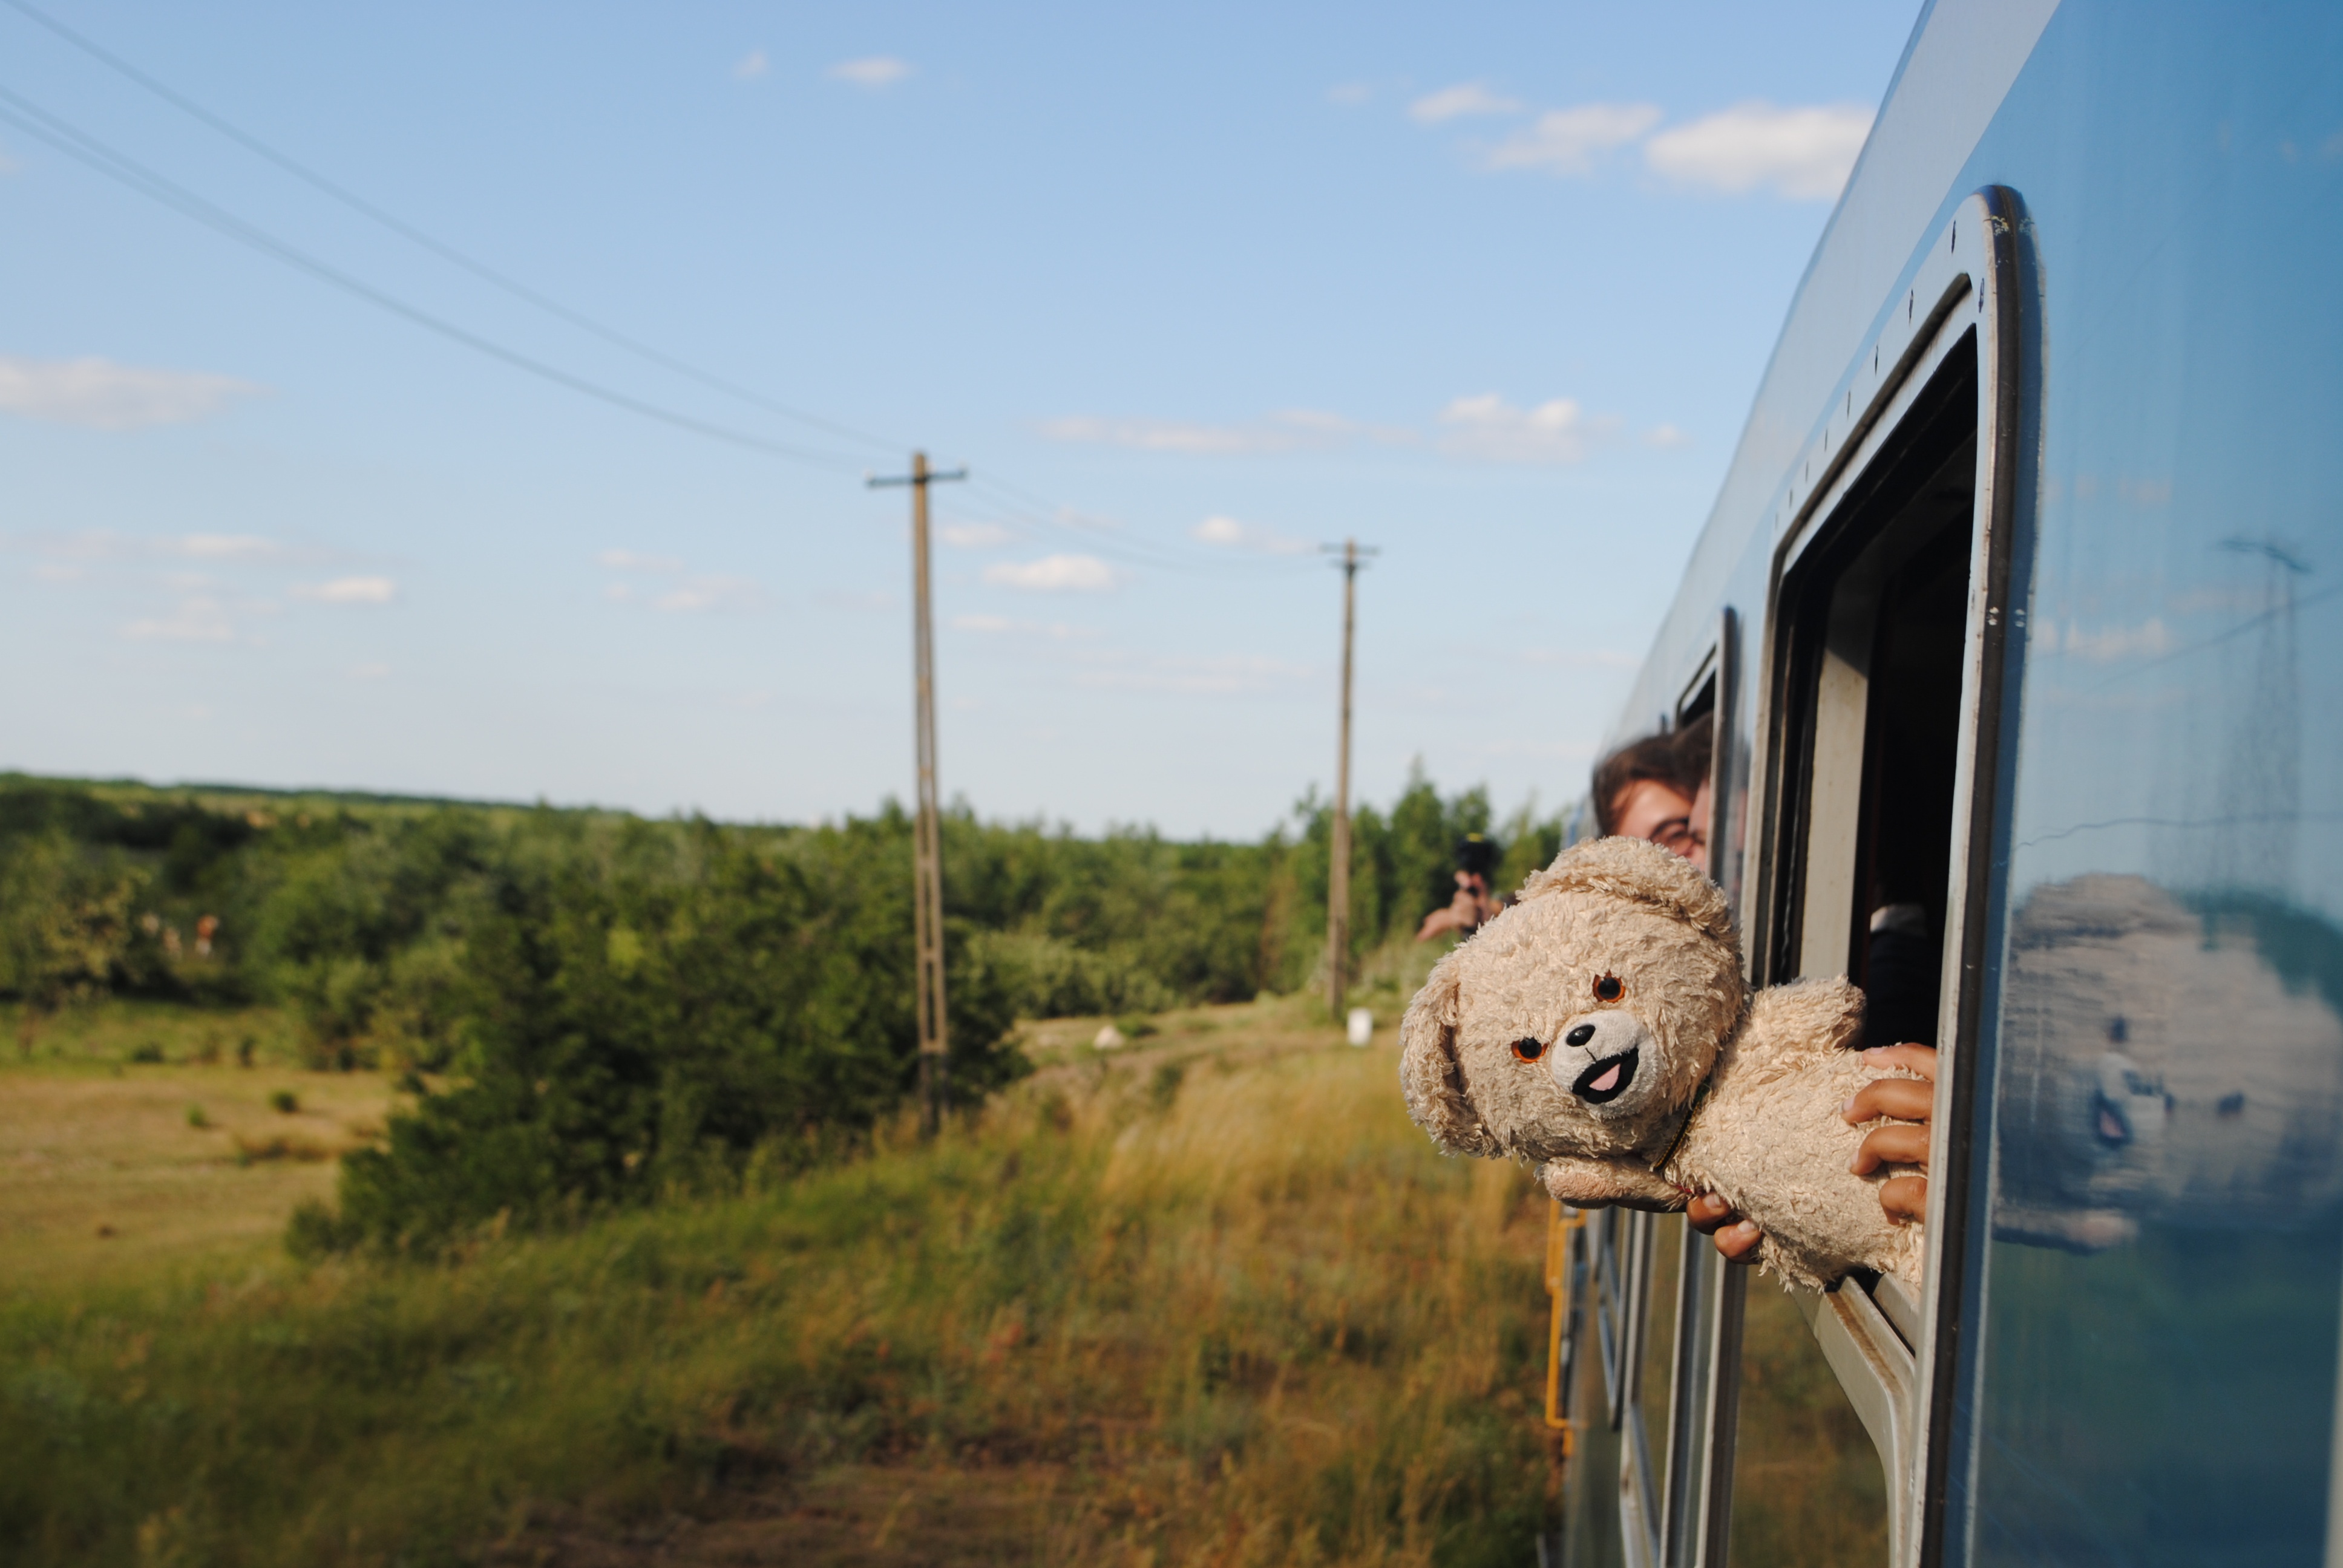
landscape, tree, grass, cloud, plant, sky, road, car, prairie, transport, vehicle, rural area, ecoregion